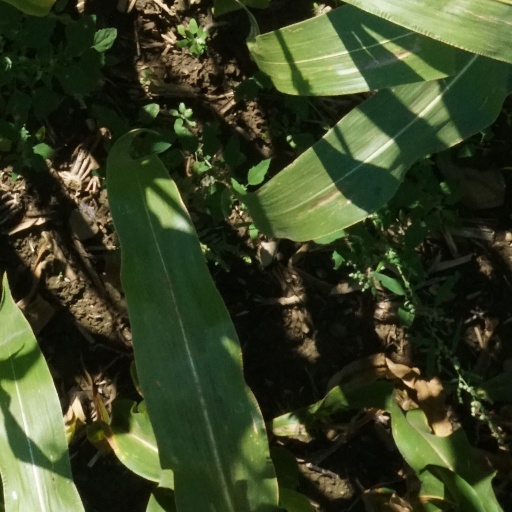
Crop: maize; corn